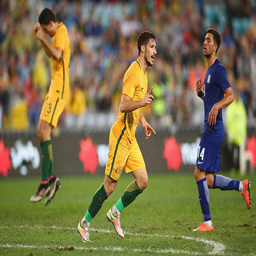
soccer player celebrates scoring a goal during the international friendly match .